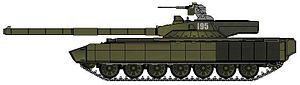
T-95 est la désignation informelle d'un char de combat principal russe de 4ᵉ génération qui était en cours de développement par Uralvagonzavod avant son annulation en mai 2010. Le char de combat qui a remplacé ce projet est le T-14 Armata. Il est destiné à remplacer les chars T-72 et T-80.